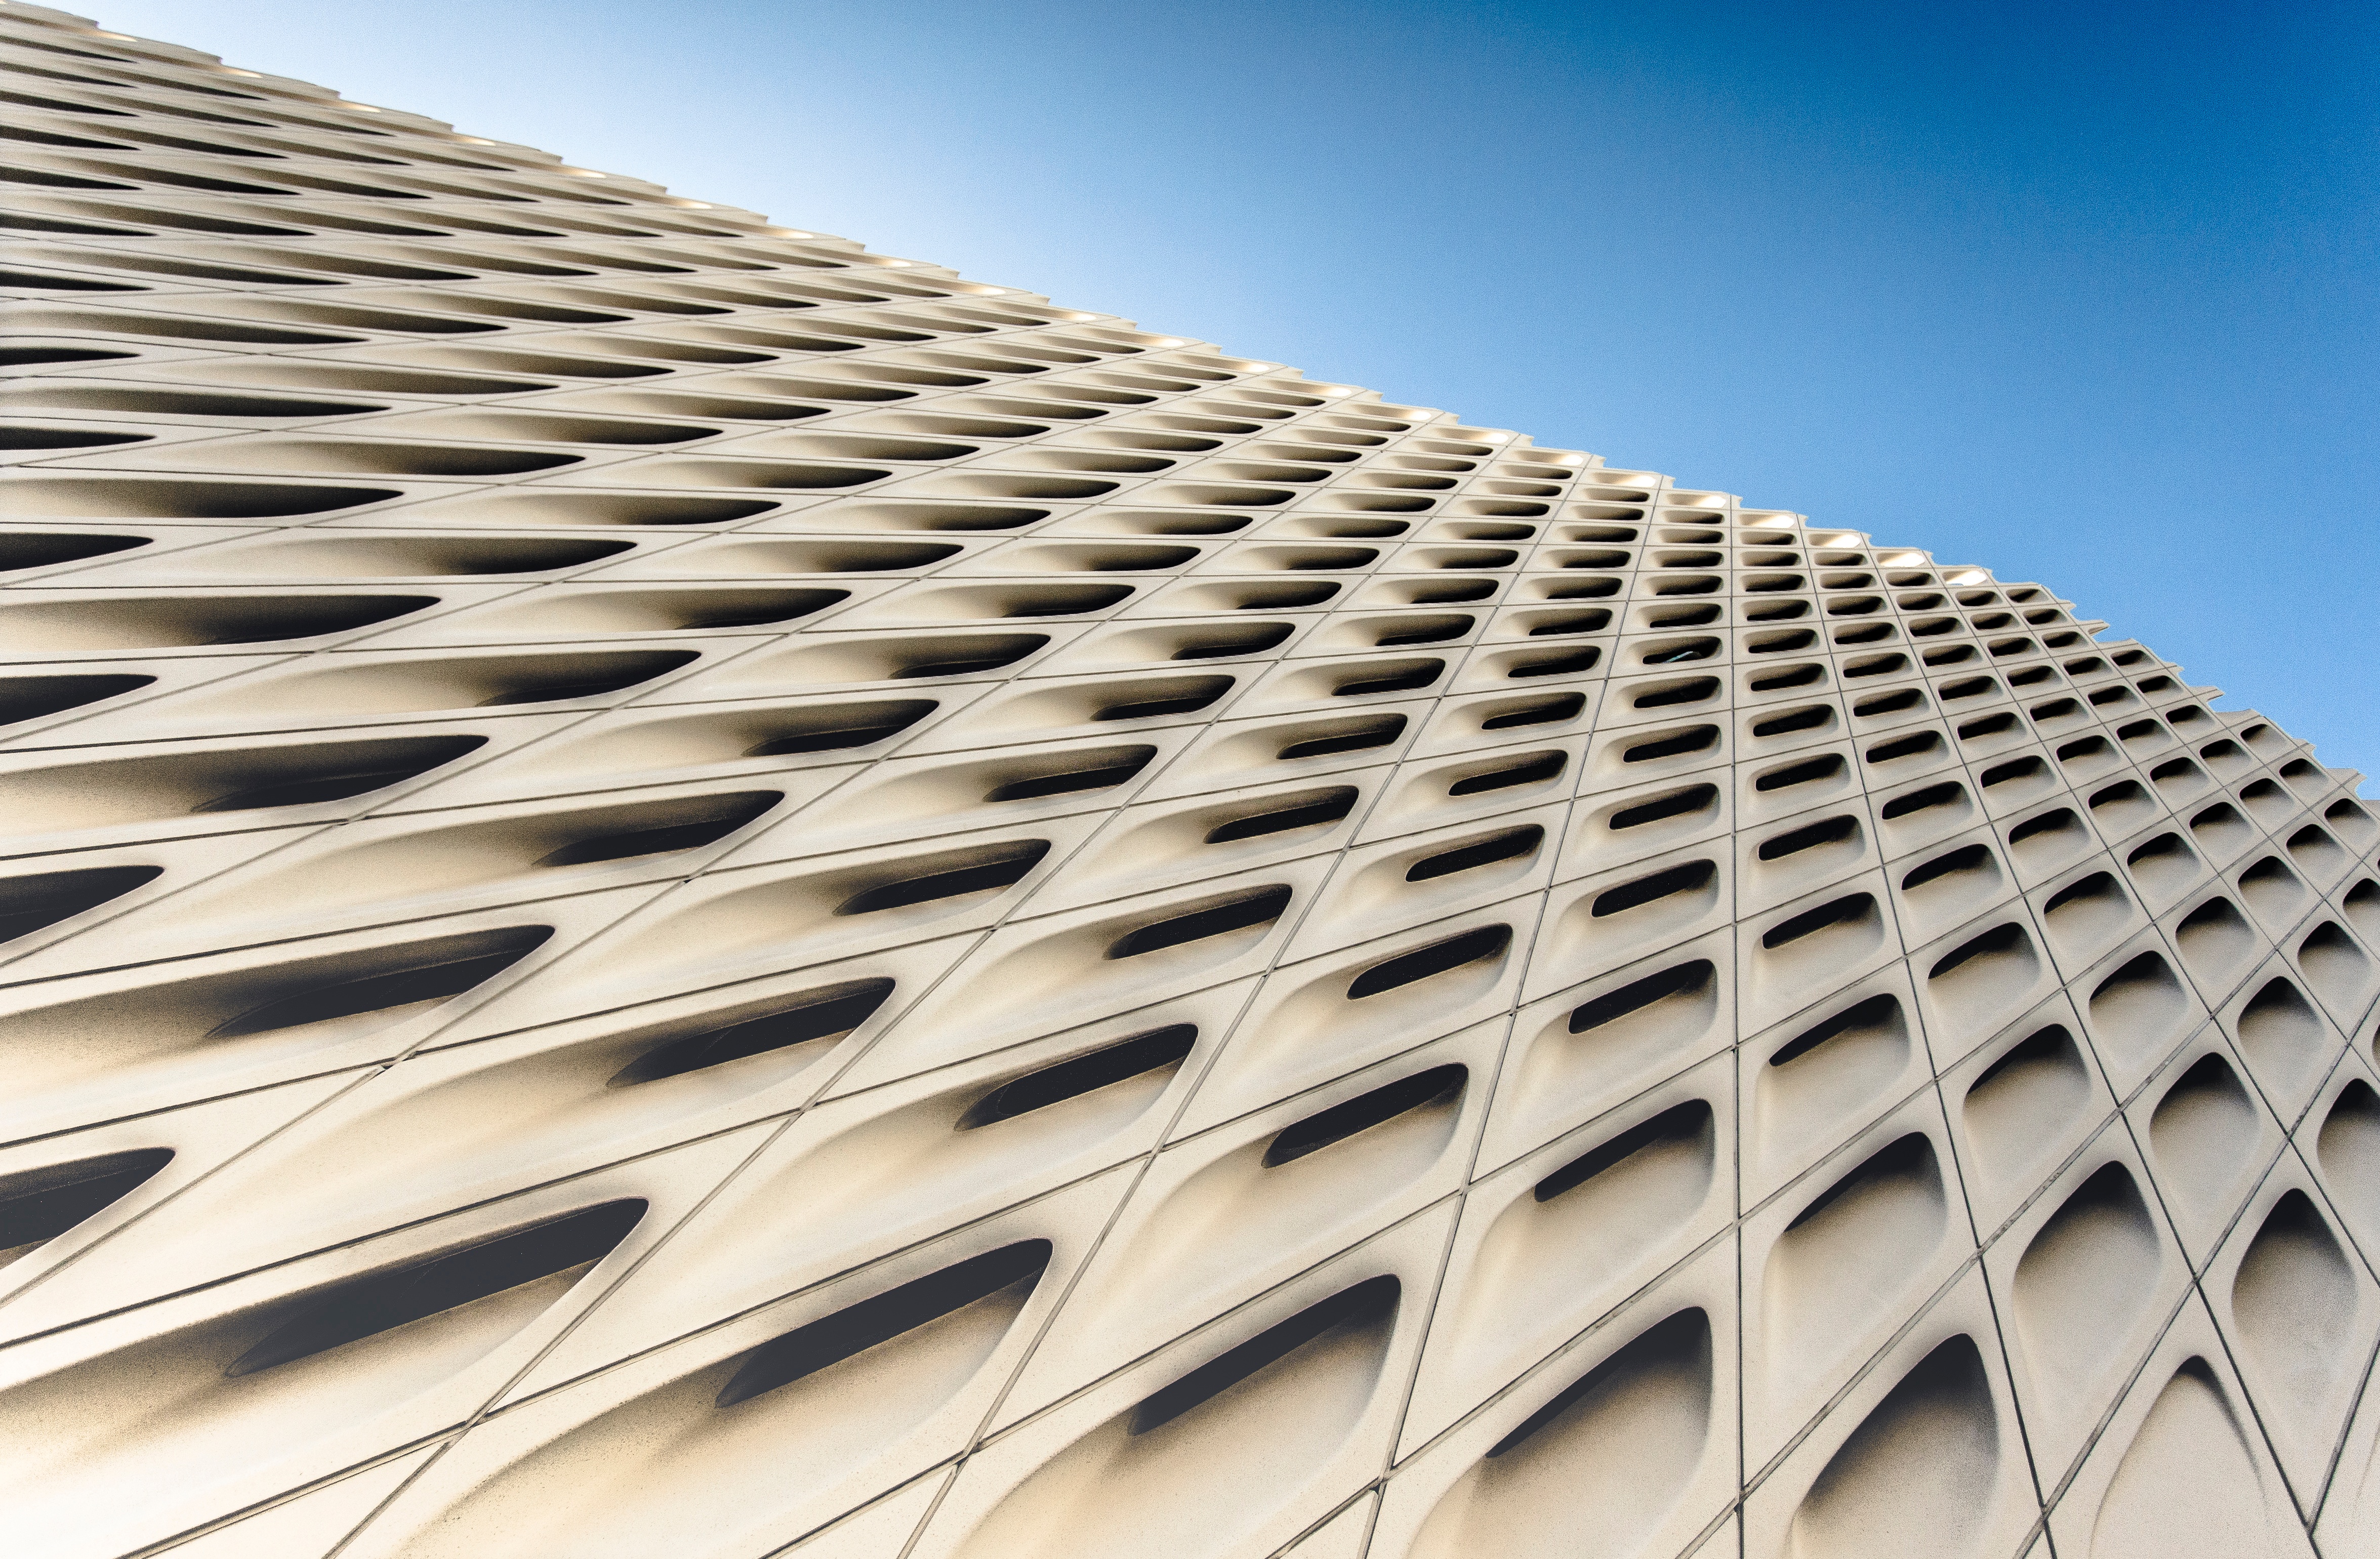
architecture, structure, sky, roof, building, skyscraper, pattern, line, facade, tower block, symmetry, daylighting, brutalist architecture